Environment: real
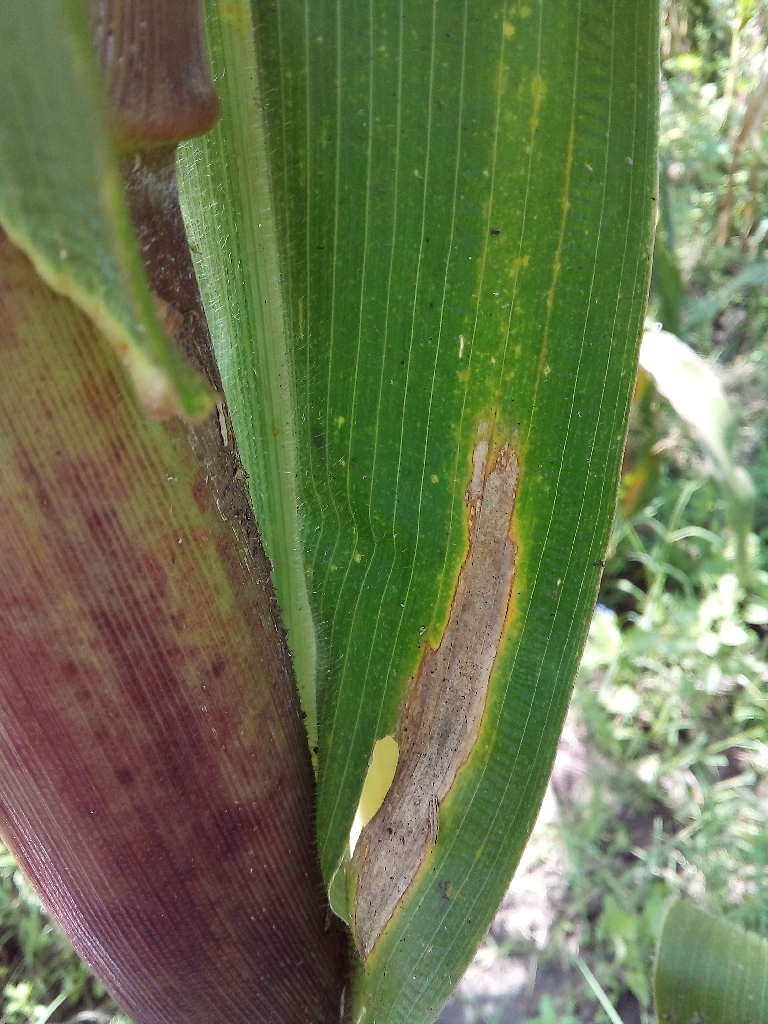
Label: northern_corn_leaf_blight